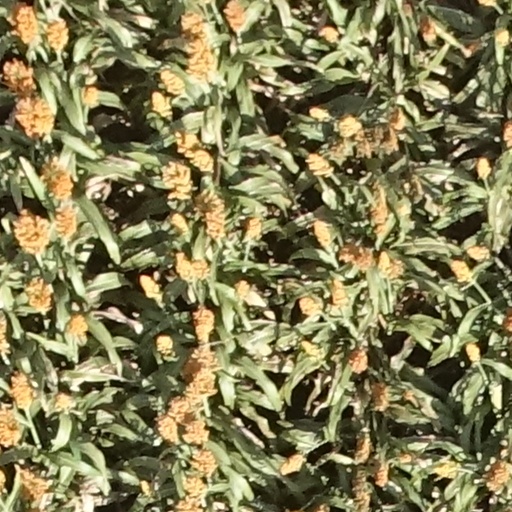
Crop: sorghum